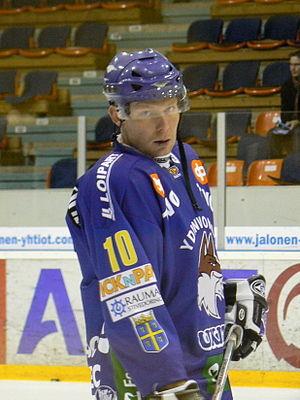
Michael Siklenka est un joueur professionnel canadien de hockey sur glace.